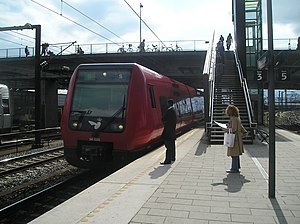
DSB S-tog
4. generations S-tog litra SA på Dybbølsbro Station i 2007.
DSB S-tog a/s var et datterselskab af den selvstændige offentlige virksomhed DSB, som havde til opgave at drive S-togsnettet, der udgør grundstammen i Hovedstadsregionens kollektive transportnet. Virksomheden omsatte i 2011 for 2,454 mia. kr. og beskæftigede 1.105 ansatte.